Tonghuimen station

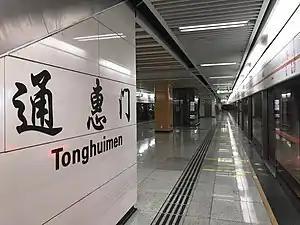

Tonghuimen is a station on Line 2 of the Chengdu Metro in China.